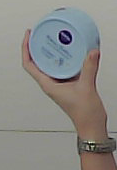
Product: nivea_baby